Matsugaya Station

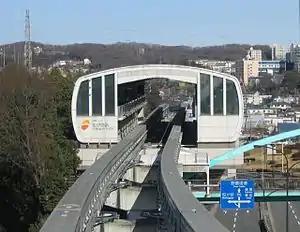
Matsugaya Station

is a station on the Tama Toshi Monorail Line in Hachiōji, Tokyo, Japan.